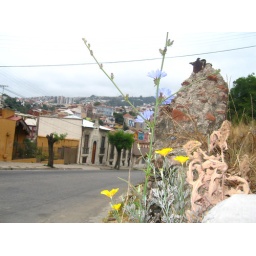
bright flowers in grey gray grey